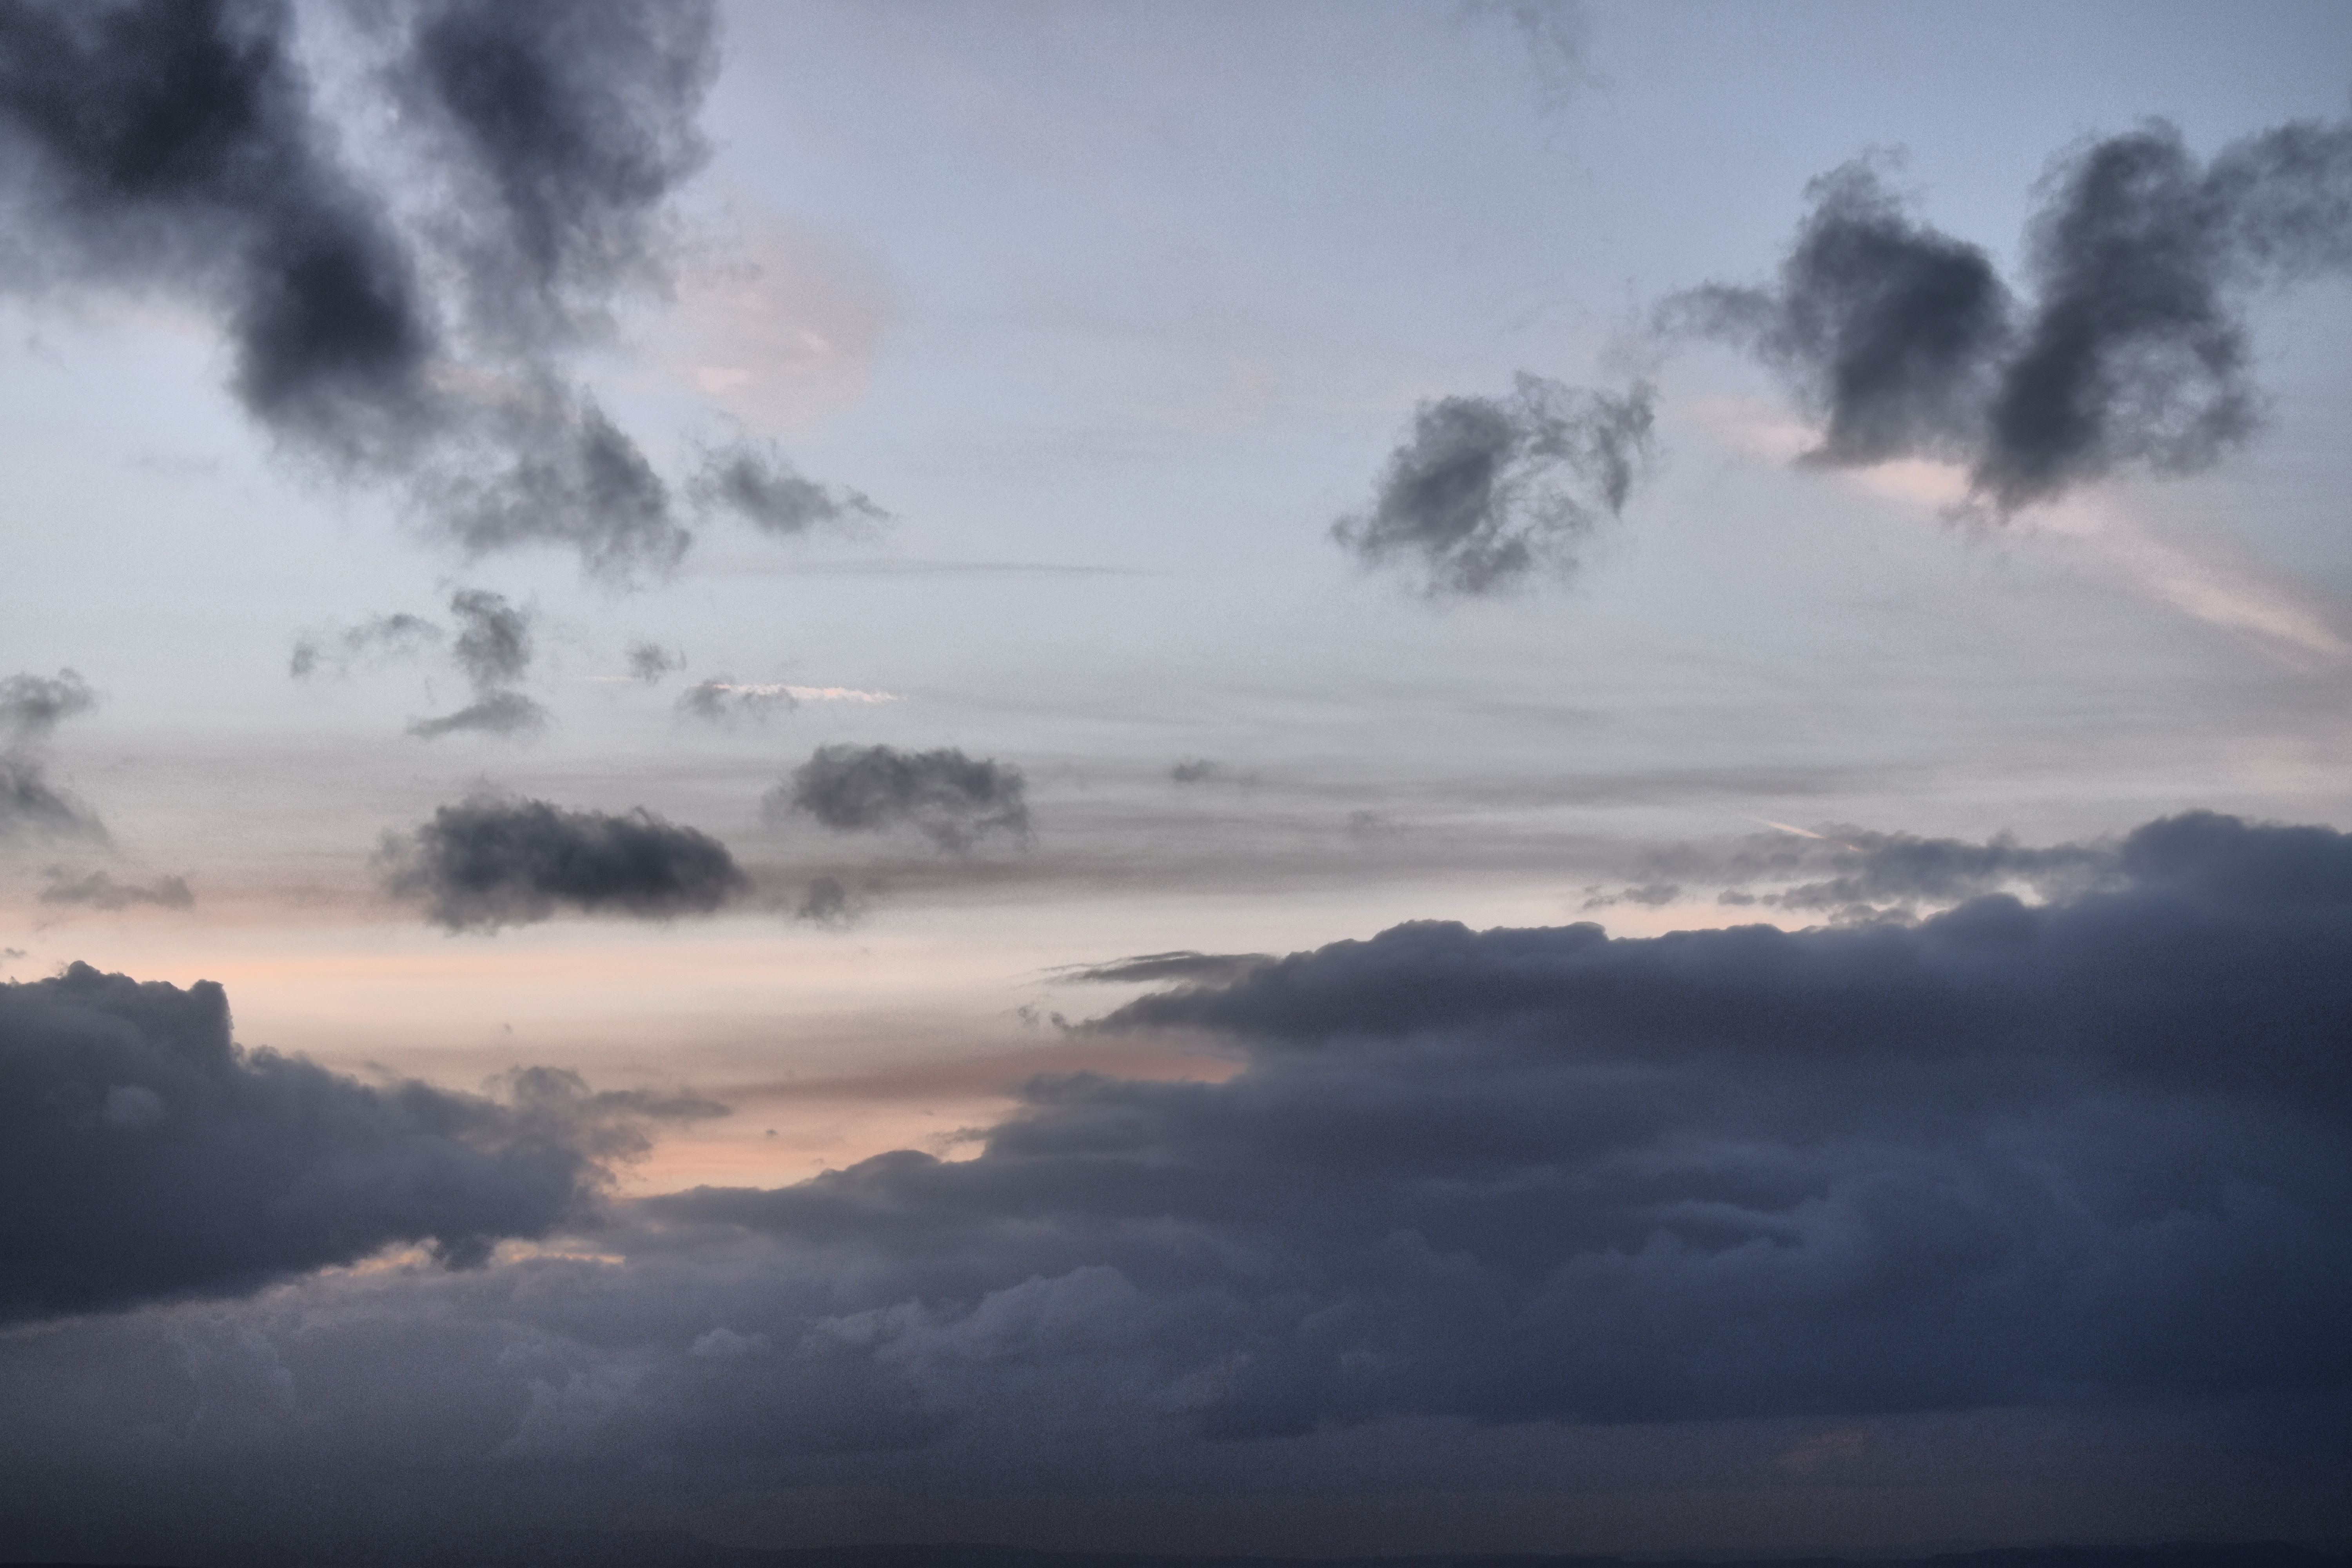
sunset, england, united kingdom, sky, cloud, atmospheric phenomenon, atmosphere, daytime, evening, cumulus, horizon, morning, dusk, tree, meteorological phenomenon, geological phenomenon, calm, sea, dawn, landscape, sunlight, photography, mountain, sunrise, ocean